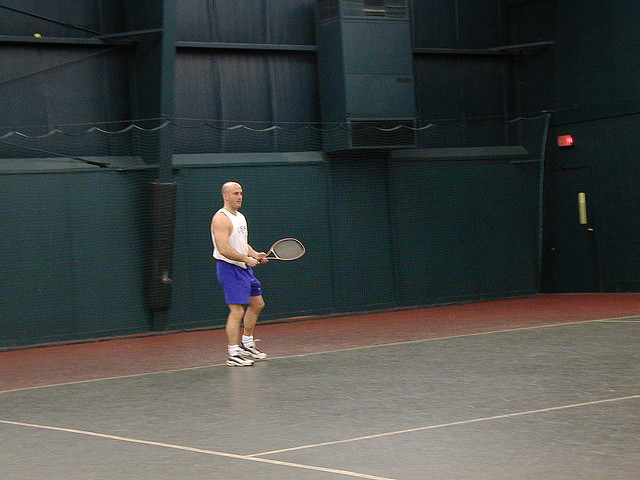
user: Given an image and a question. Answer the question in a short answer. Question: What material is the court surface? Short Answer:
assistant: concrete